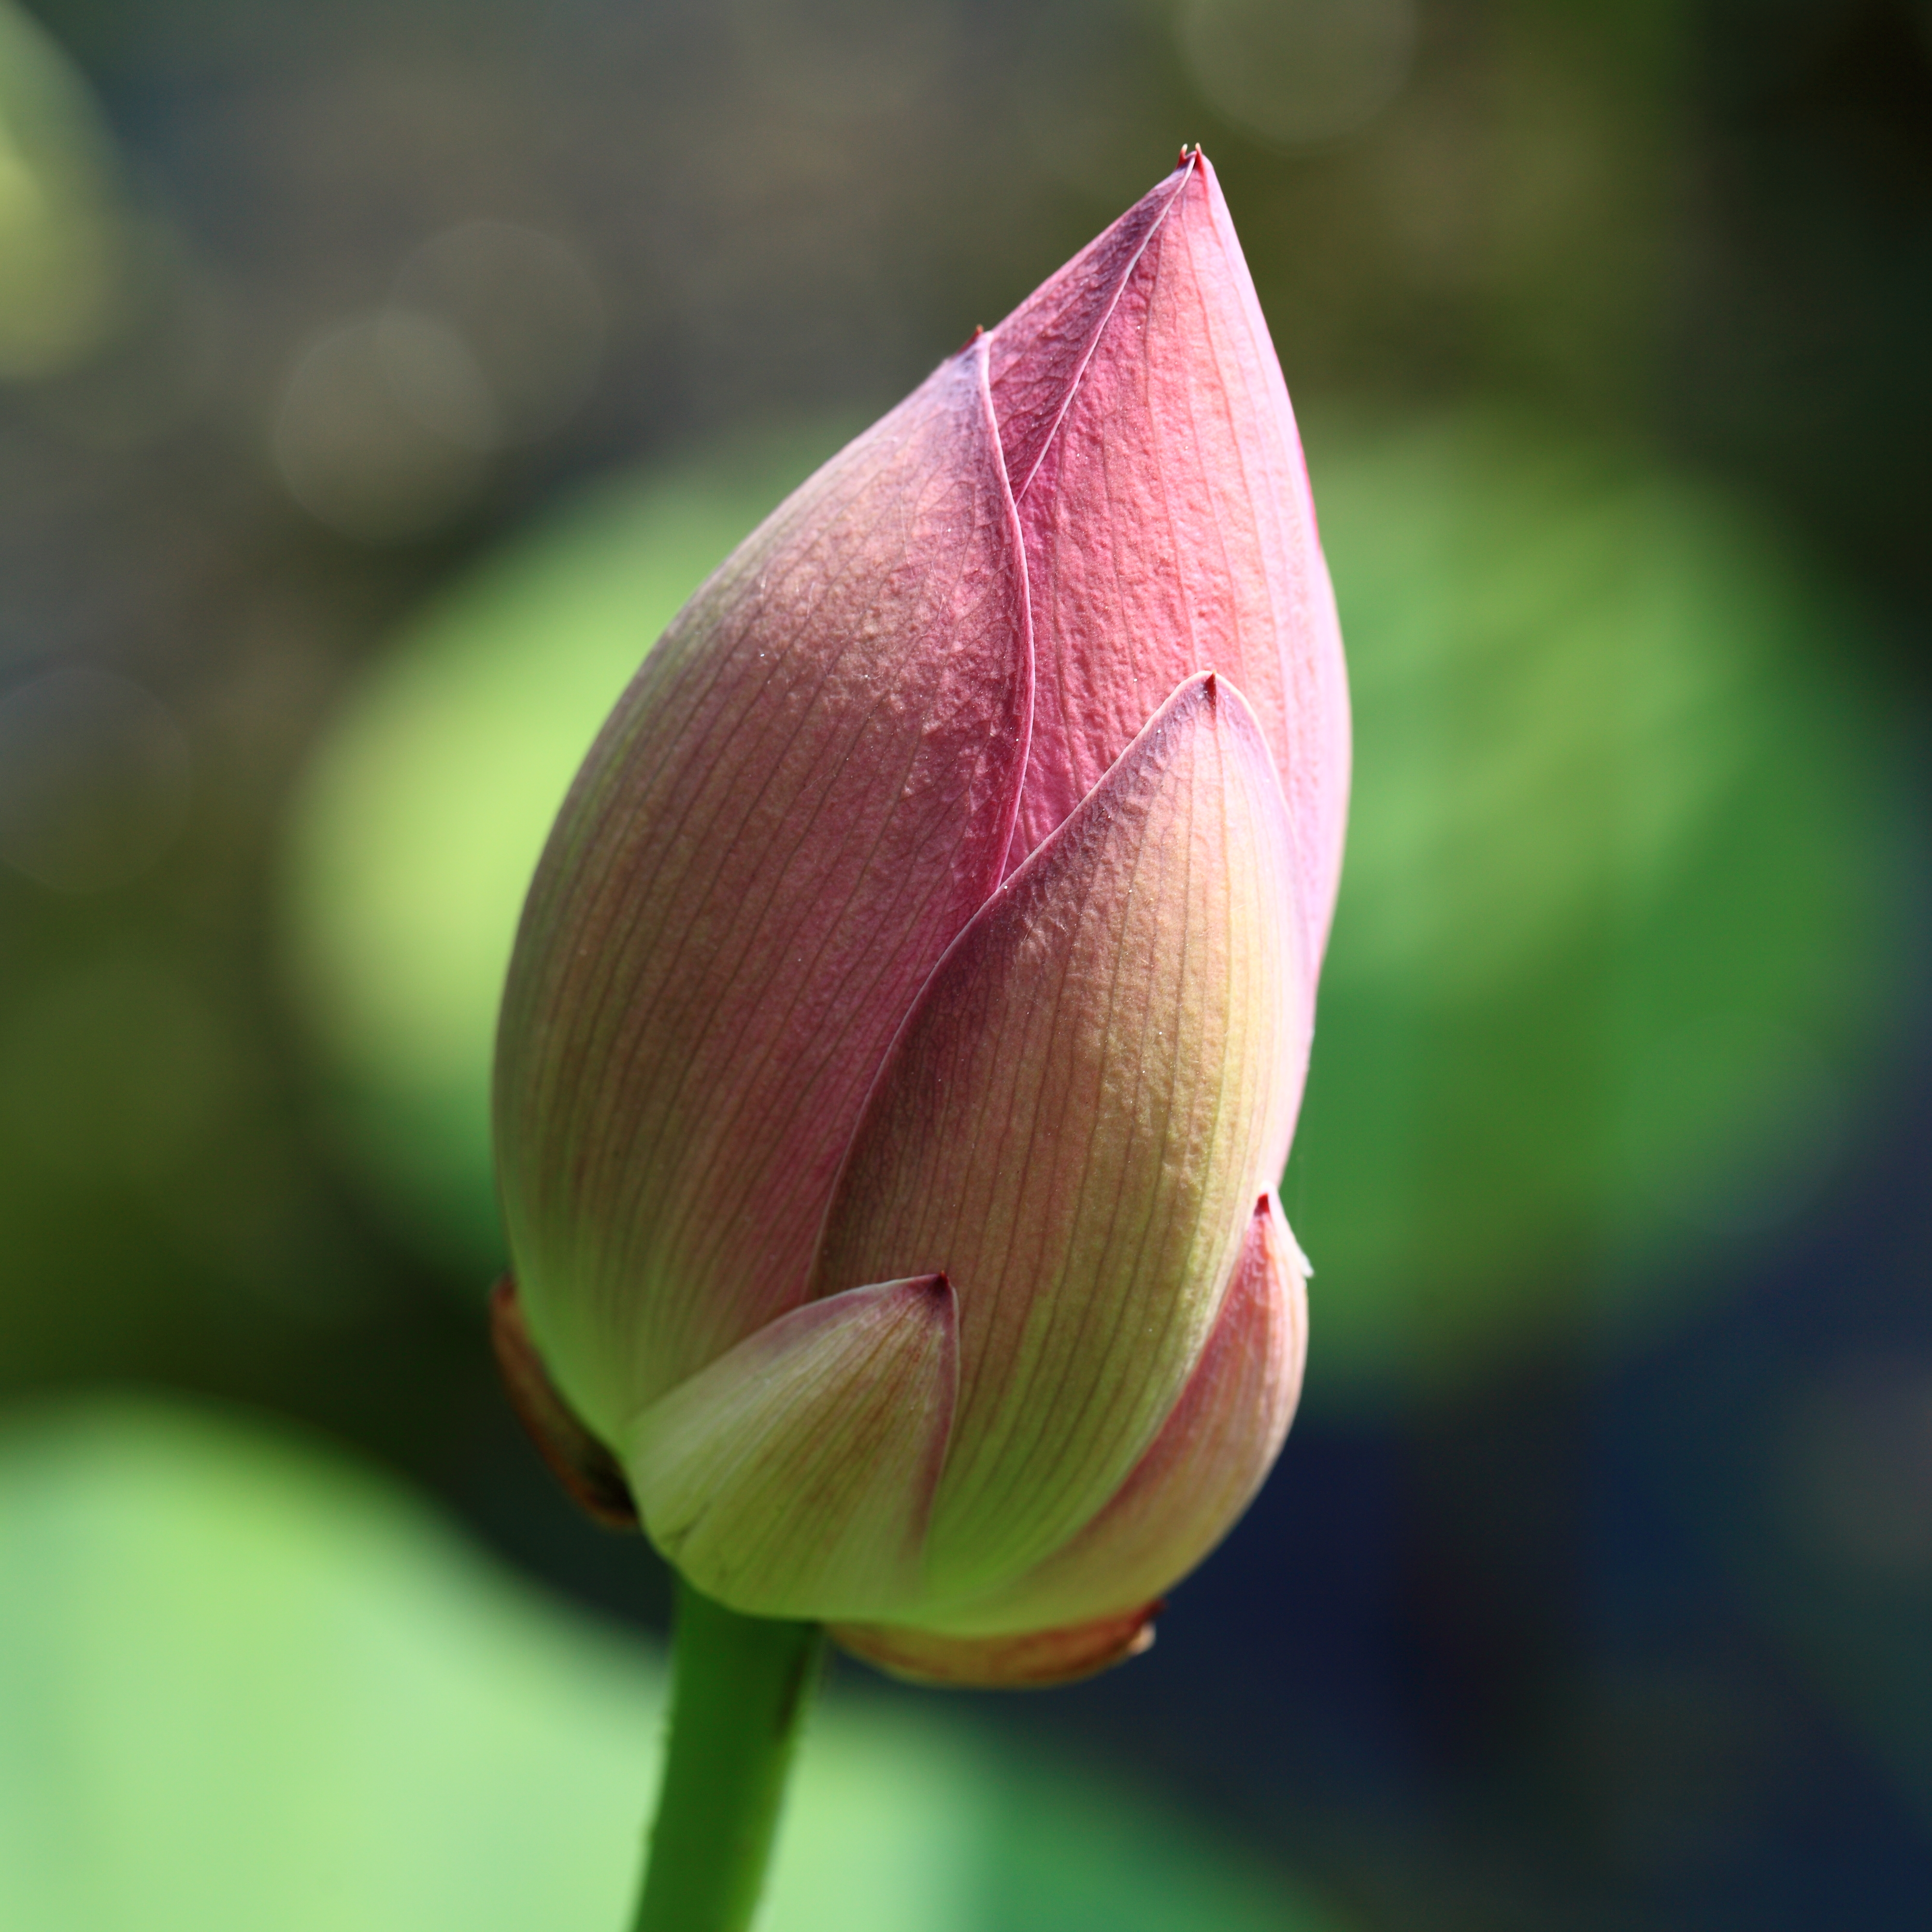
blossom, plant, photography, flower, petal, high, sacred lotus, aquatic plant, flora, close up, lotus, 5d, hires, bud, markii, hi, res, resolution, macro photography, flowering plant, plant stem, land plant, lotus family, proteales